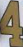
Number: 4